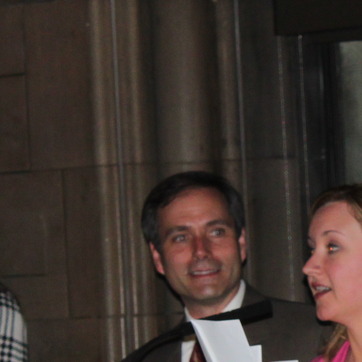
Material: hair